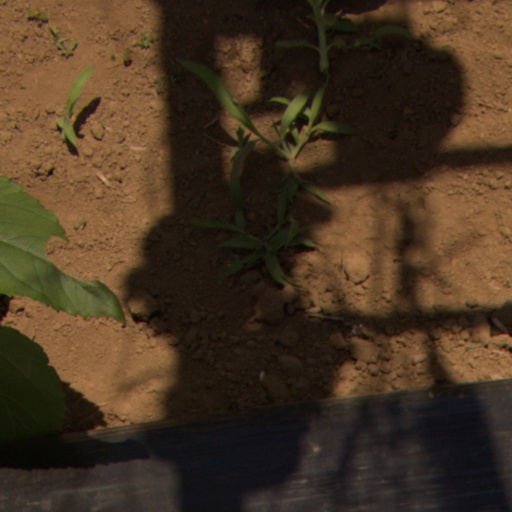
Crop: Jerusalem artichoke